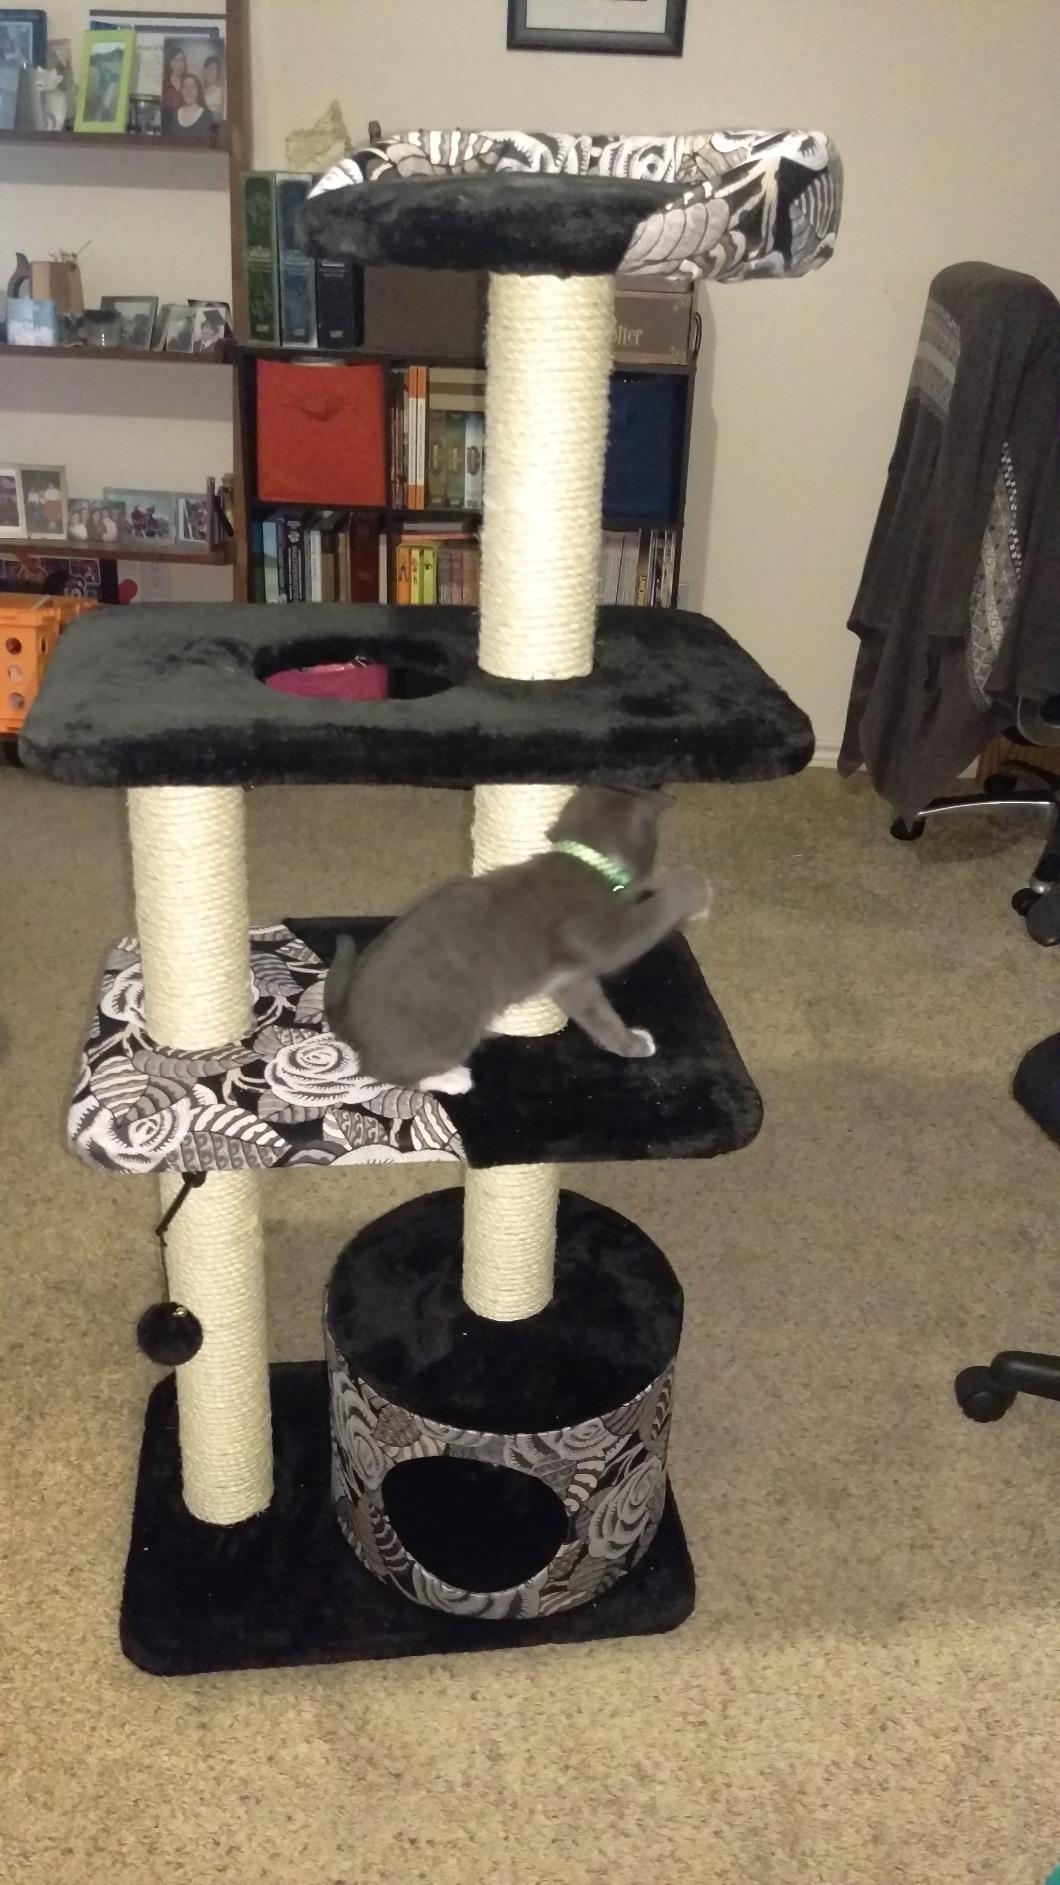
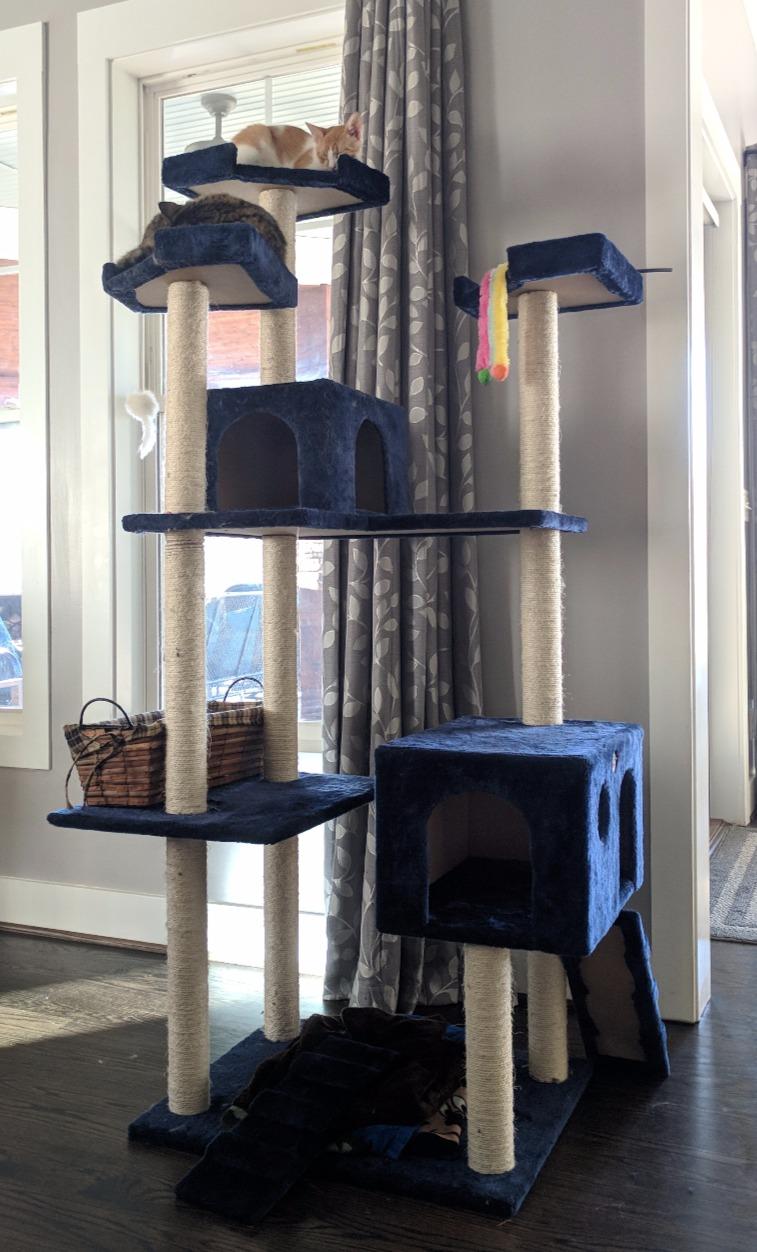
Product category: items_cat tree
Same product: no